Penrith, New South Wales

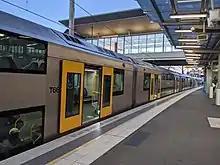
A Sydney Trains city bound service at Penrith Station

Penrith railway station is a major railway station on the Main Western railway line. It has frequent services to and from the city and is also a stop on the intercity Blue Mountains Line.